Thodu Dongalu (1981 film)

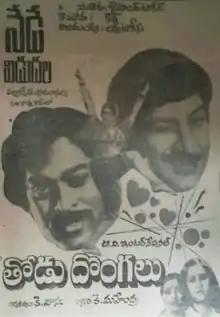
Theatrical release poster

Thodu Dongalu is a 1981 Telugu-language film directed by K. Vasu. The film stars Krishna Ghattamaneni, Chiranjeevi, Madhu Malini, Geetha and Rao Gopal Rao in important roles.